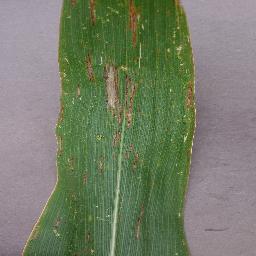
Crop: corn
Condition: (maize)_northern_blight